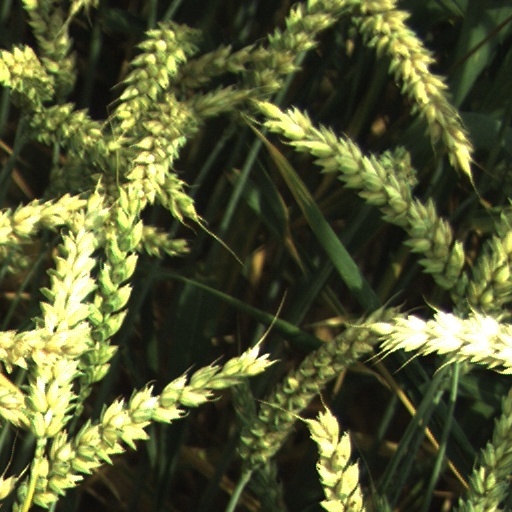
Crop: wheat